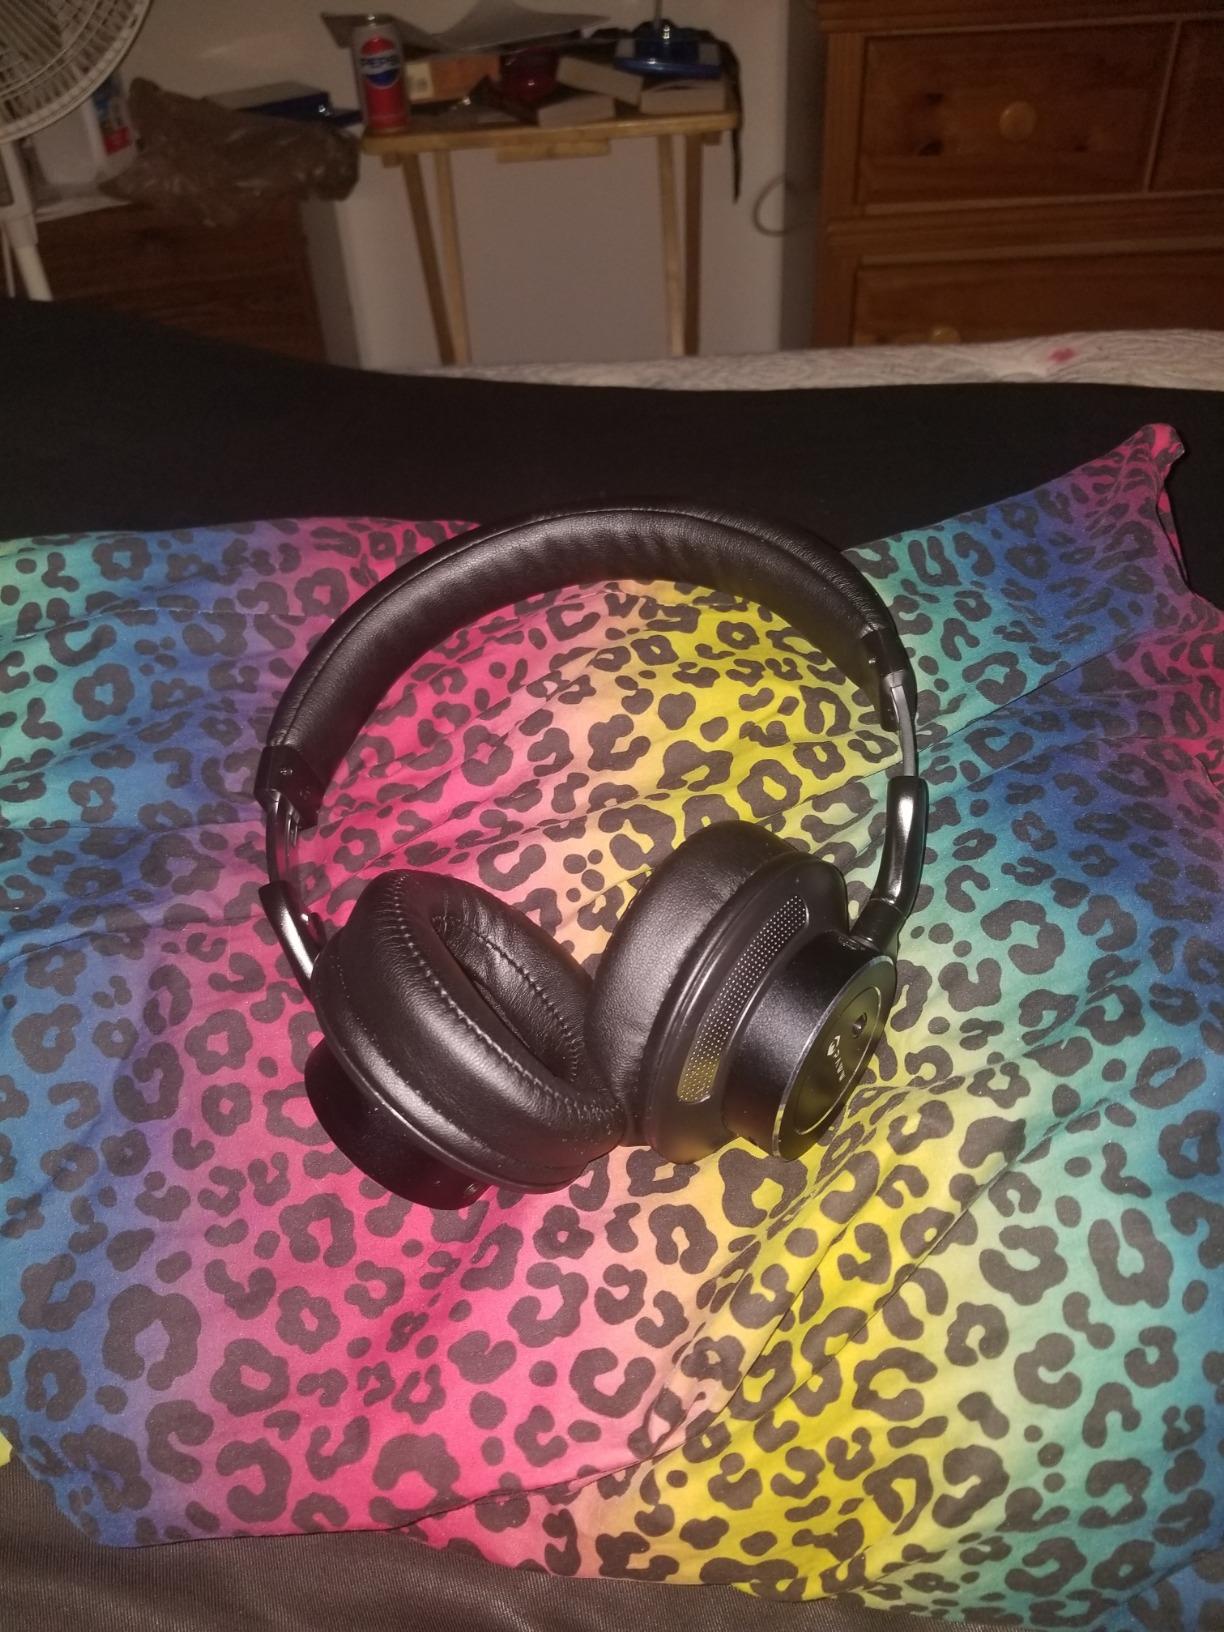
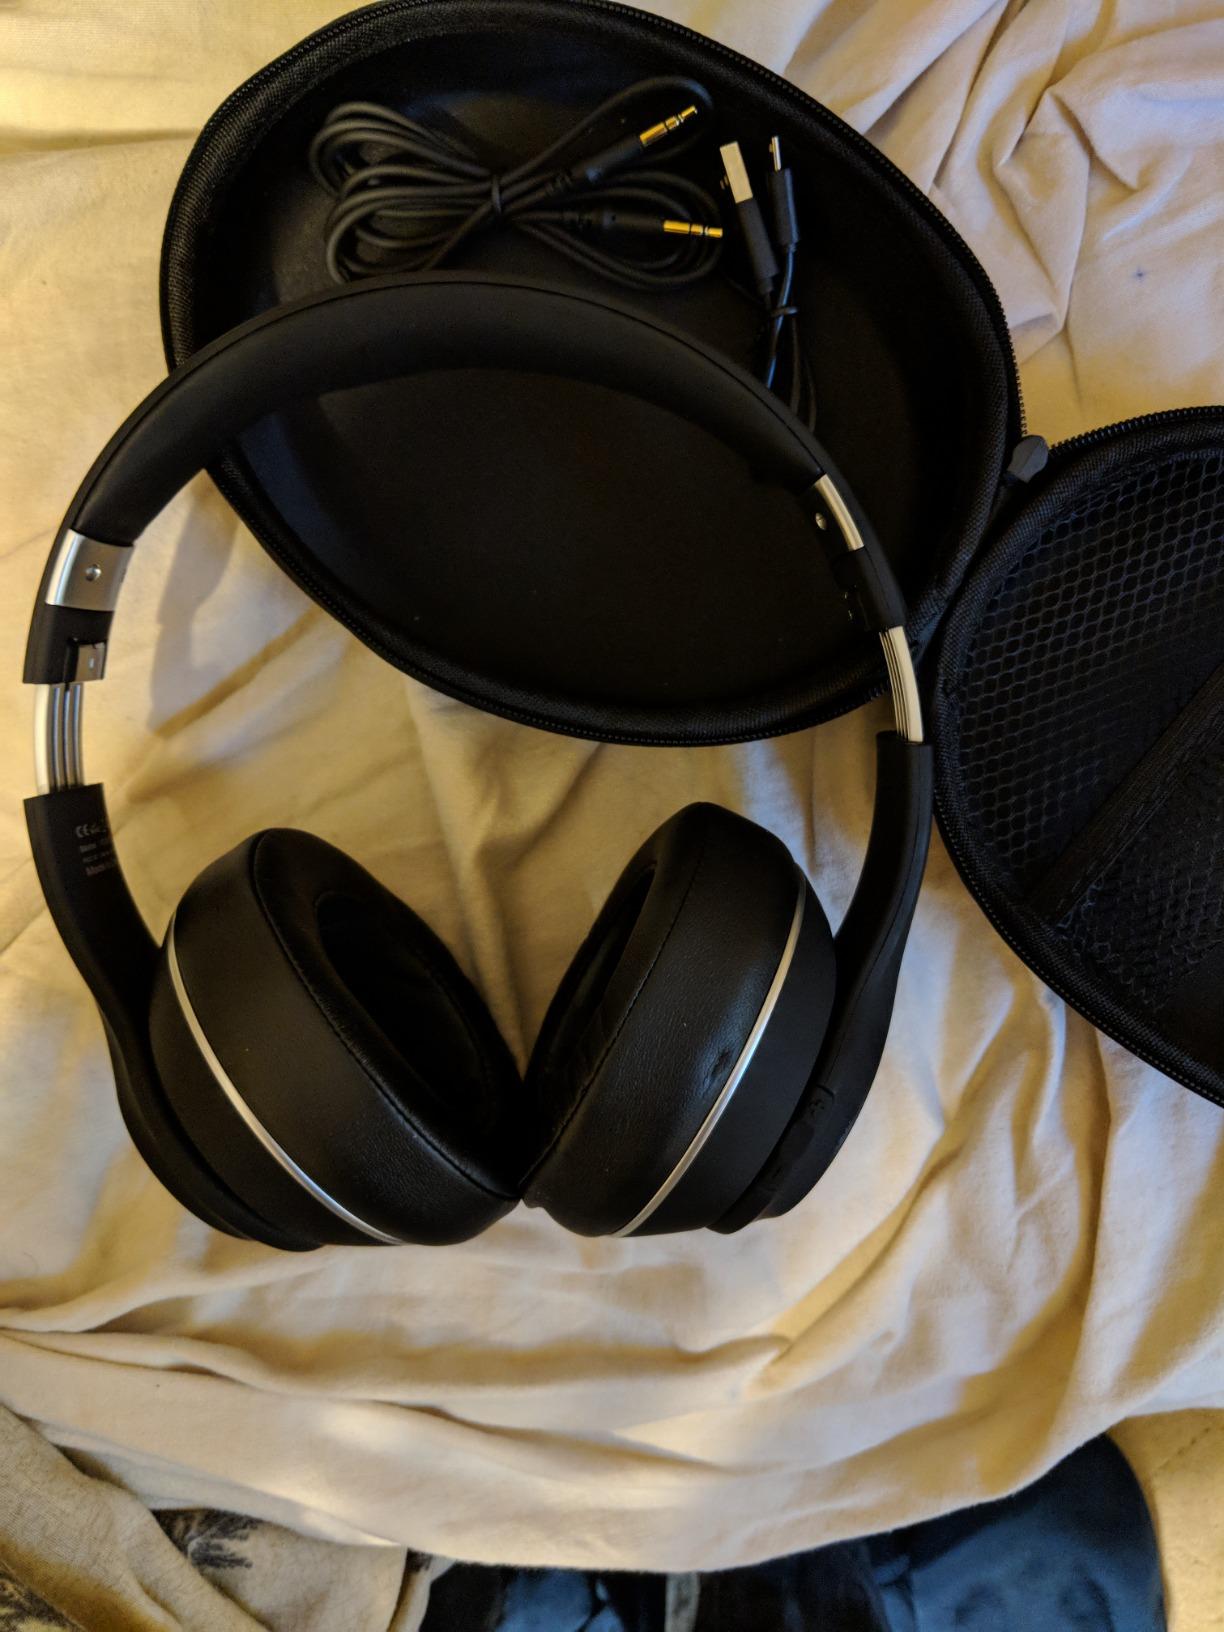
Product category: headphones
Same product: no